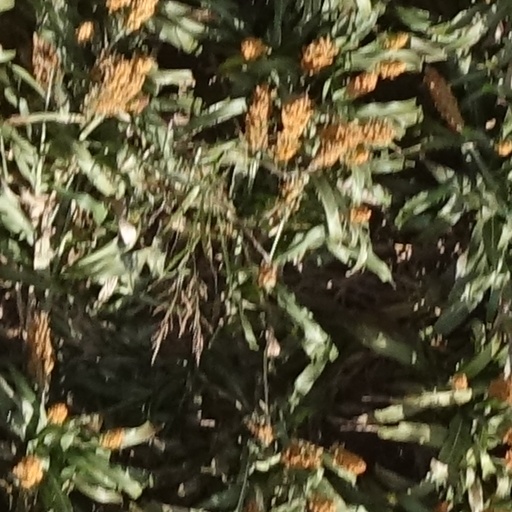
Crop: sorghum